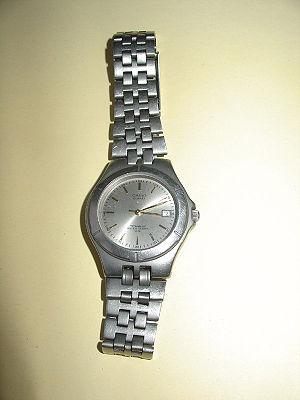
Le titane est l'élément chimique de numéro atomique 22, de symbole Ti. La variante titanium, bien qu'attestée en français depuis 1872, est considérée comme un anglicisme incorrect.